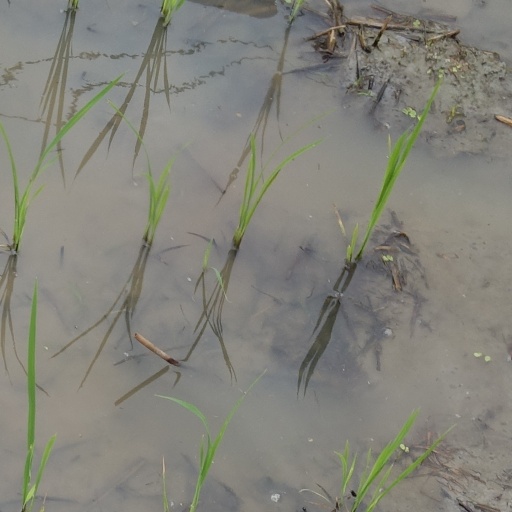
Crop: rice